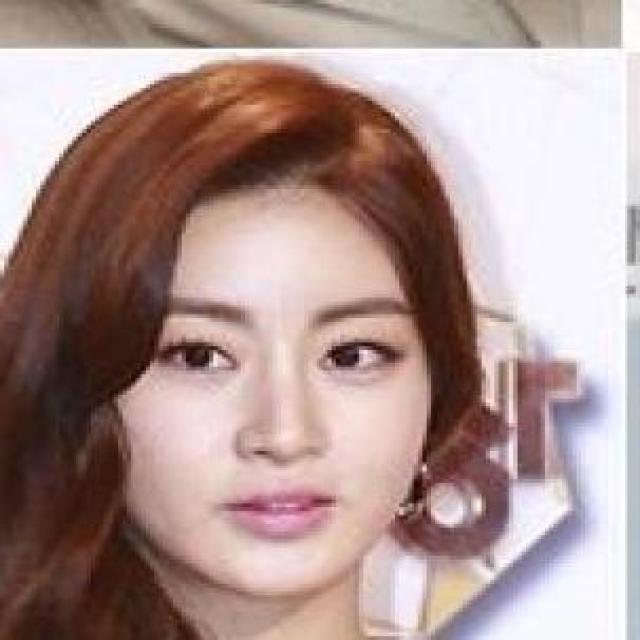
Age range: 21-44